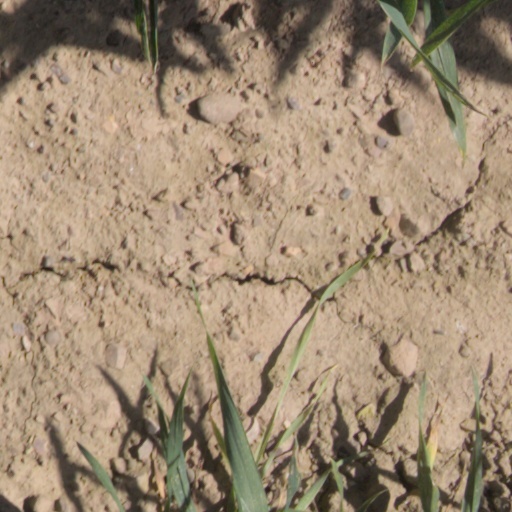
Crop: wheat